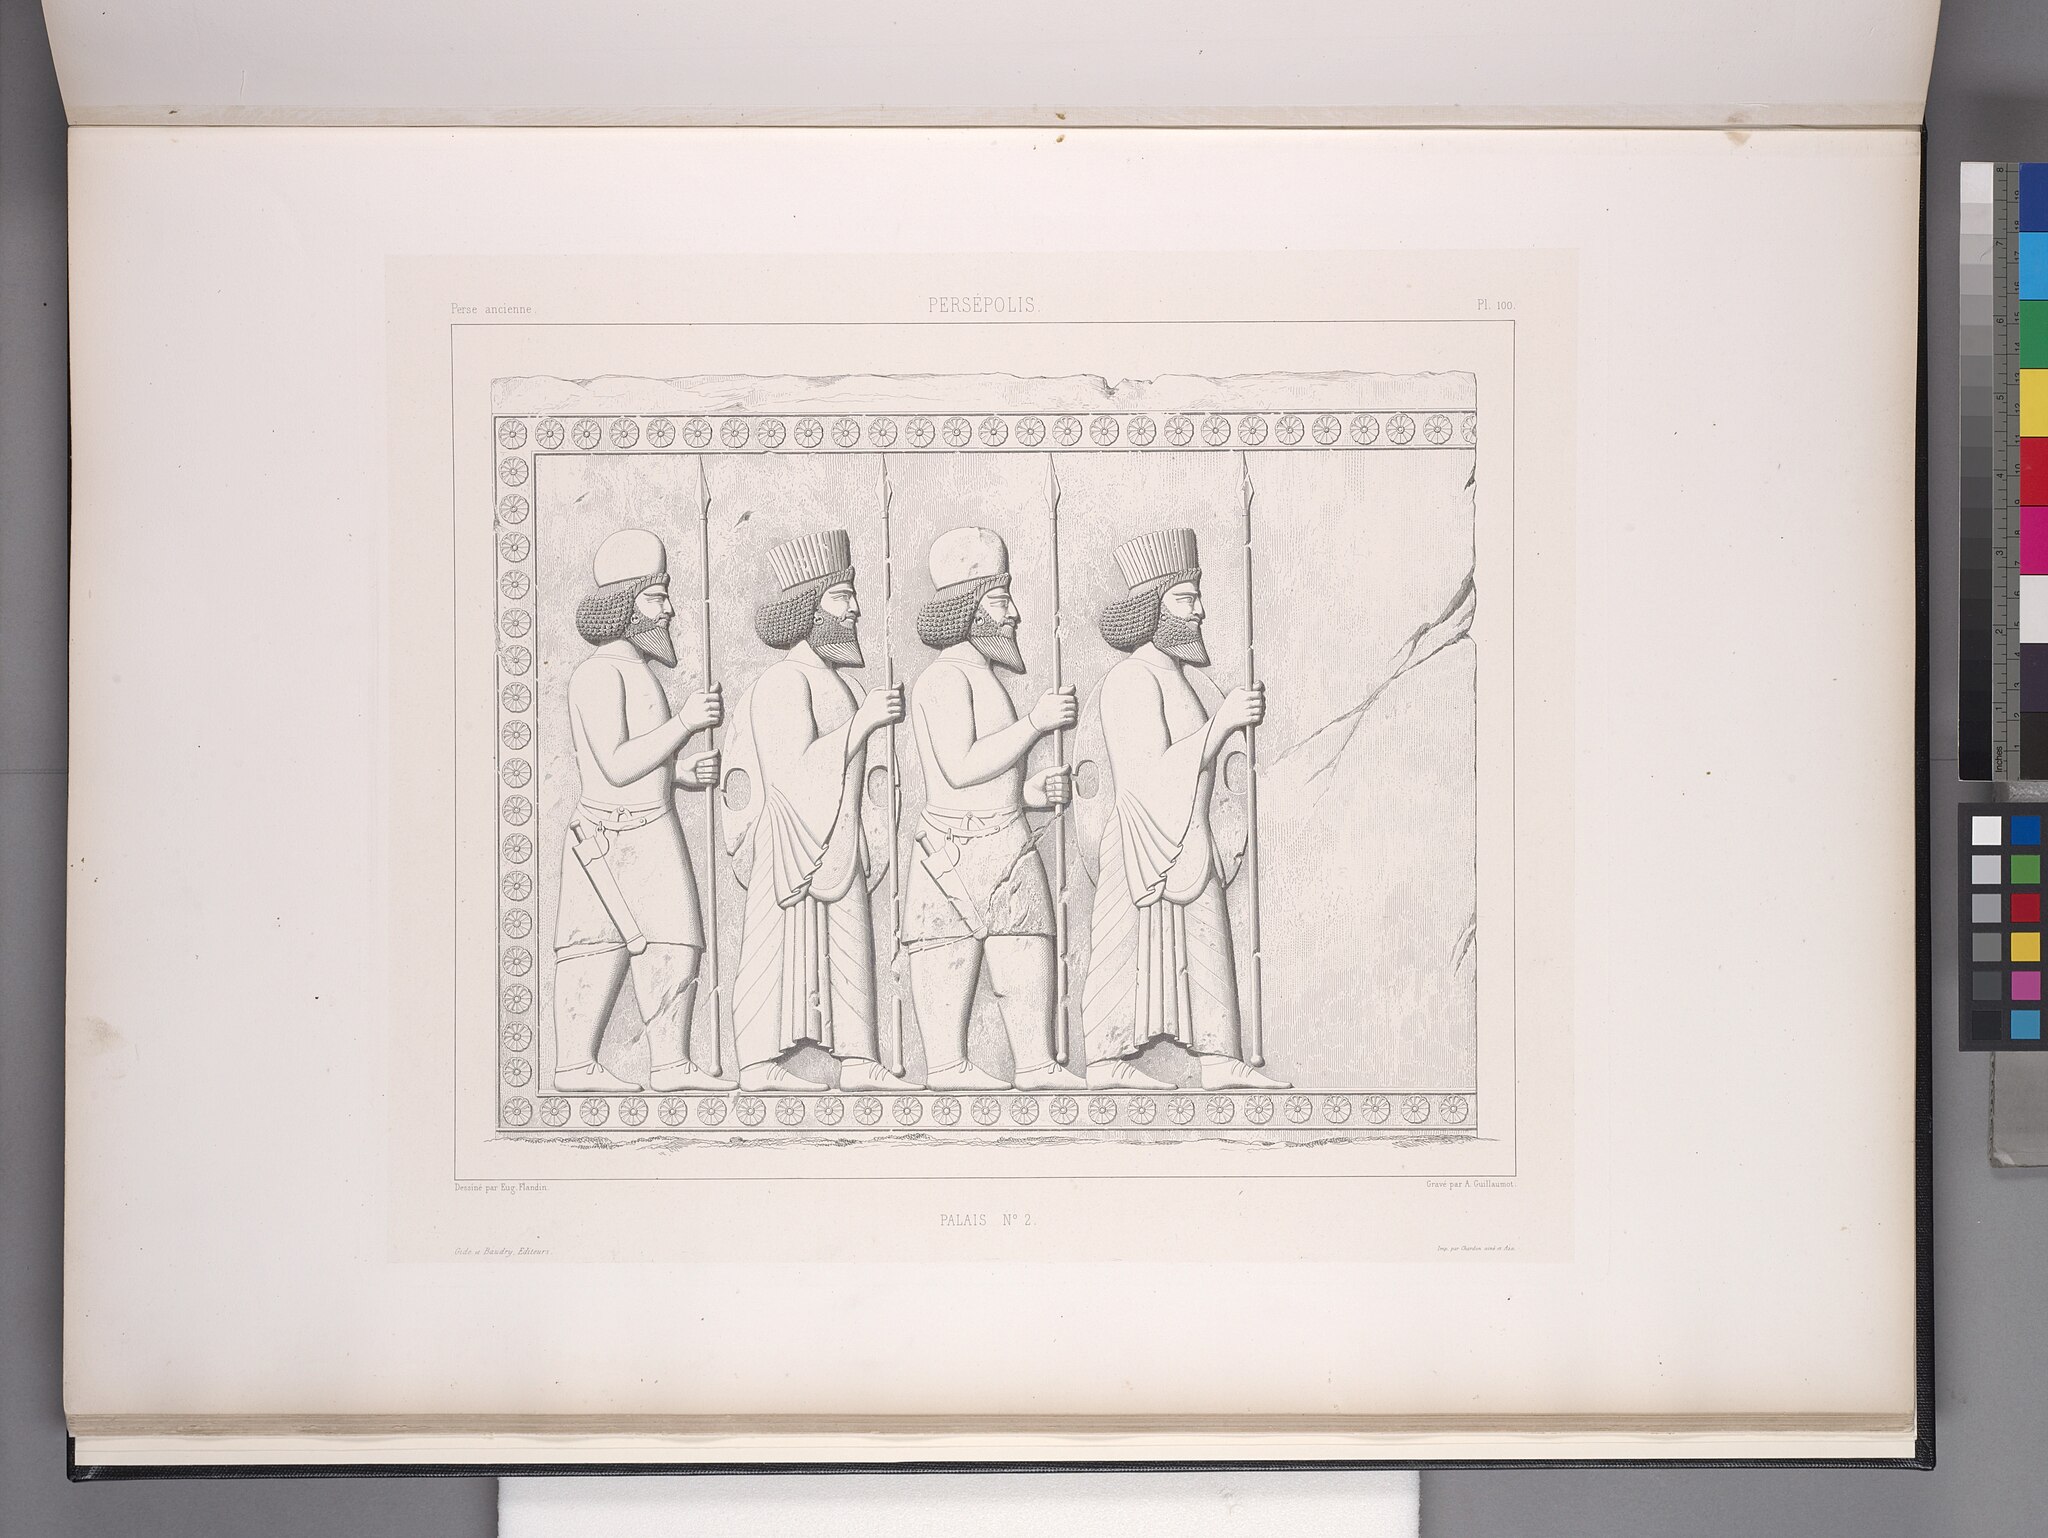
Title: Persépolis. Palais no. 2. Bas-reliefs entre les deux rampes de l'escalier du centre (NYPL b12482496-1542812)
Description: Persépolis. Palais no. 2. Bas-reliefs entre les deux rampes de l'escalier du centre
Date: 1851
Categories: Images uploaded by Fæ, PD-old-100-expired, PD-scan (PD-old-auto-expired), Images from the New York Public Library, CC-PD-Mark, Media needing category review as of 28 October 2016, NYPL General Research Division, Persepolis in the 19th century, Voyage en Perse, PD-old missing SDC copyright status, Illustrations of Apadana of Persepolis, Illustrations of Persepolis